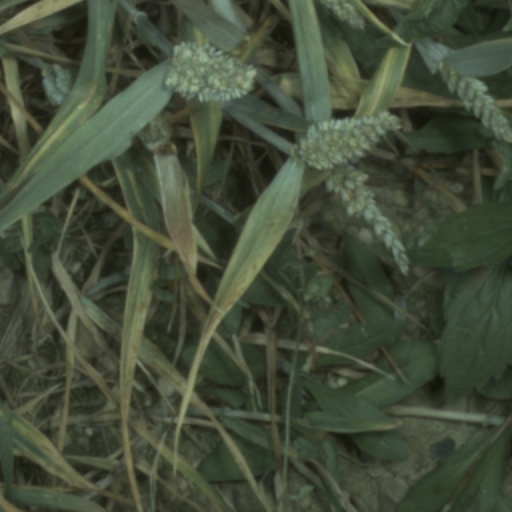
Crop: wheat